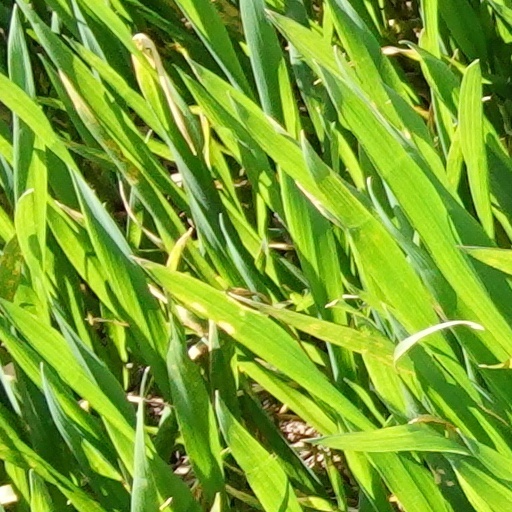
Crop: wheat